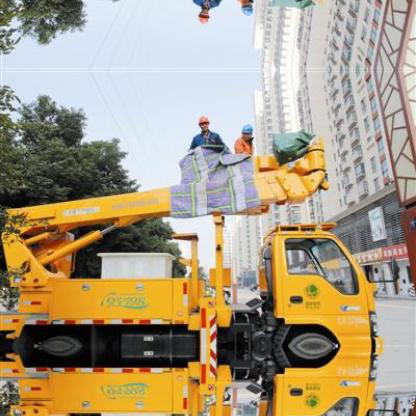
Objects in the image:
label: helmet
label: helmet
label: helmet
label: helmet